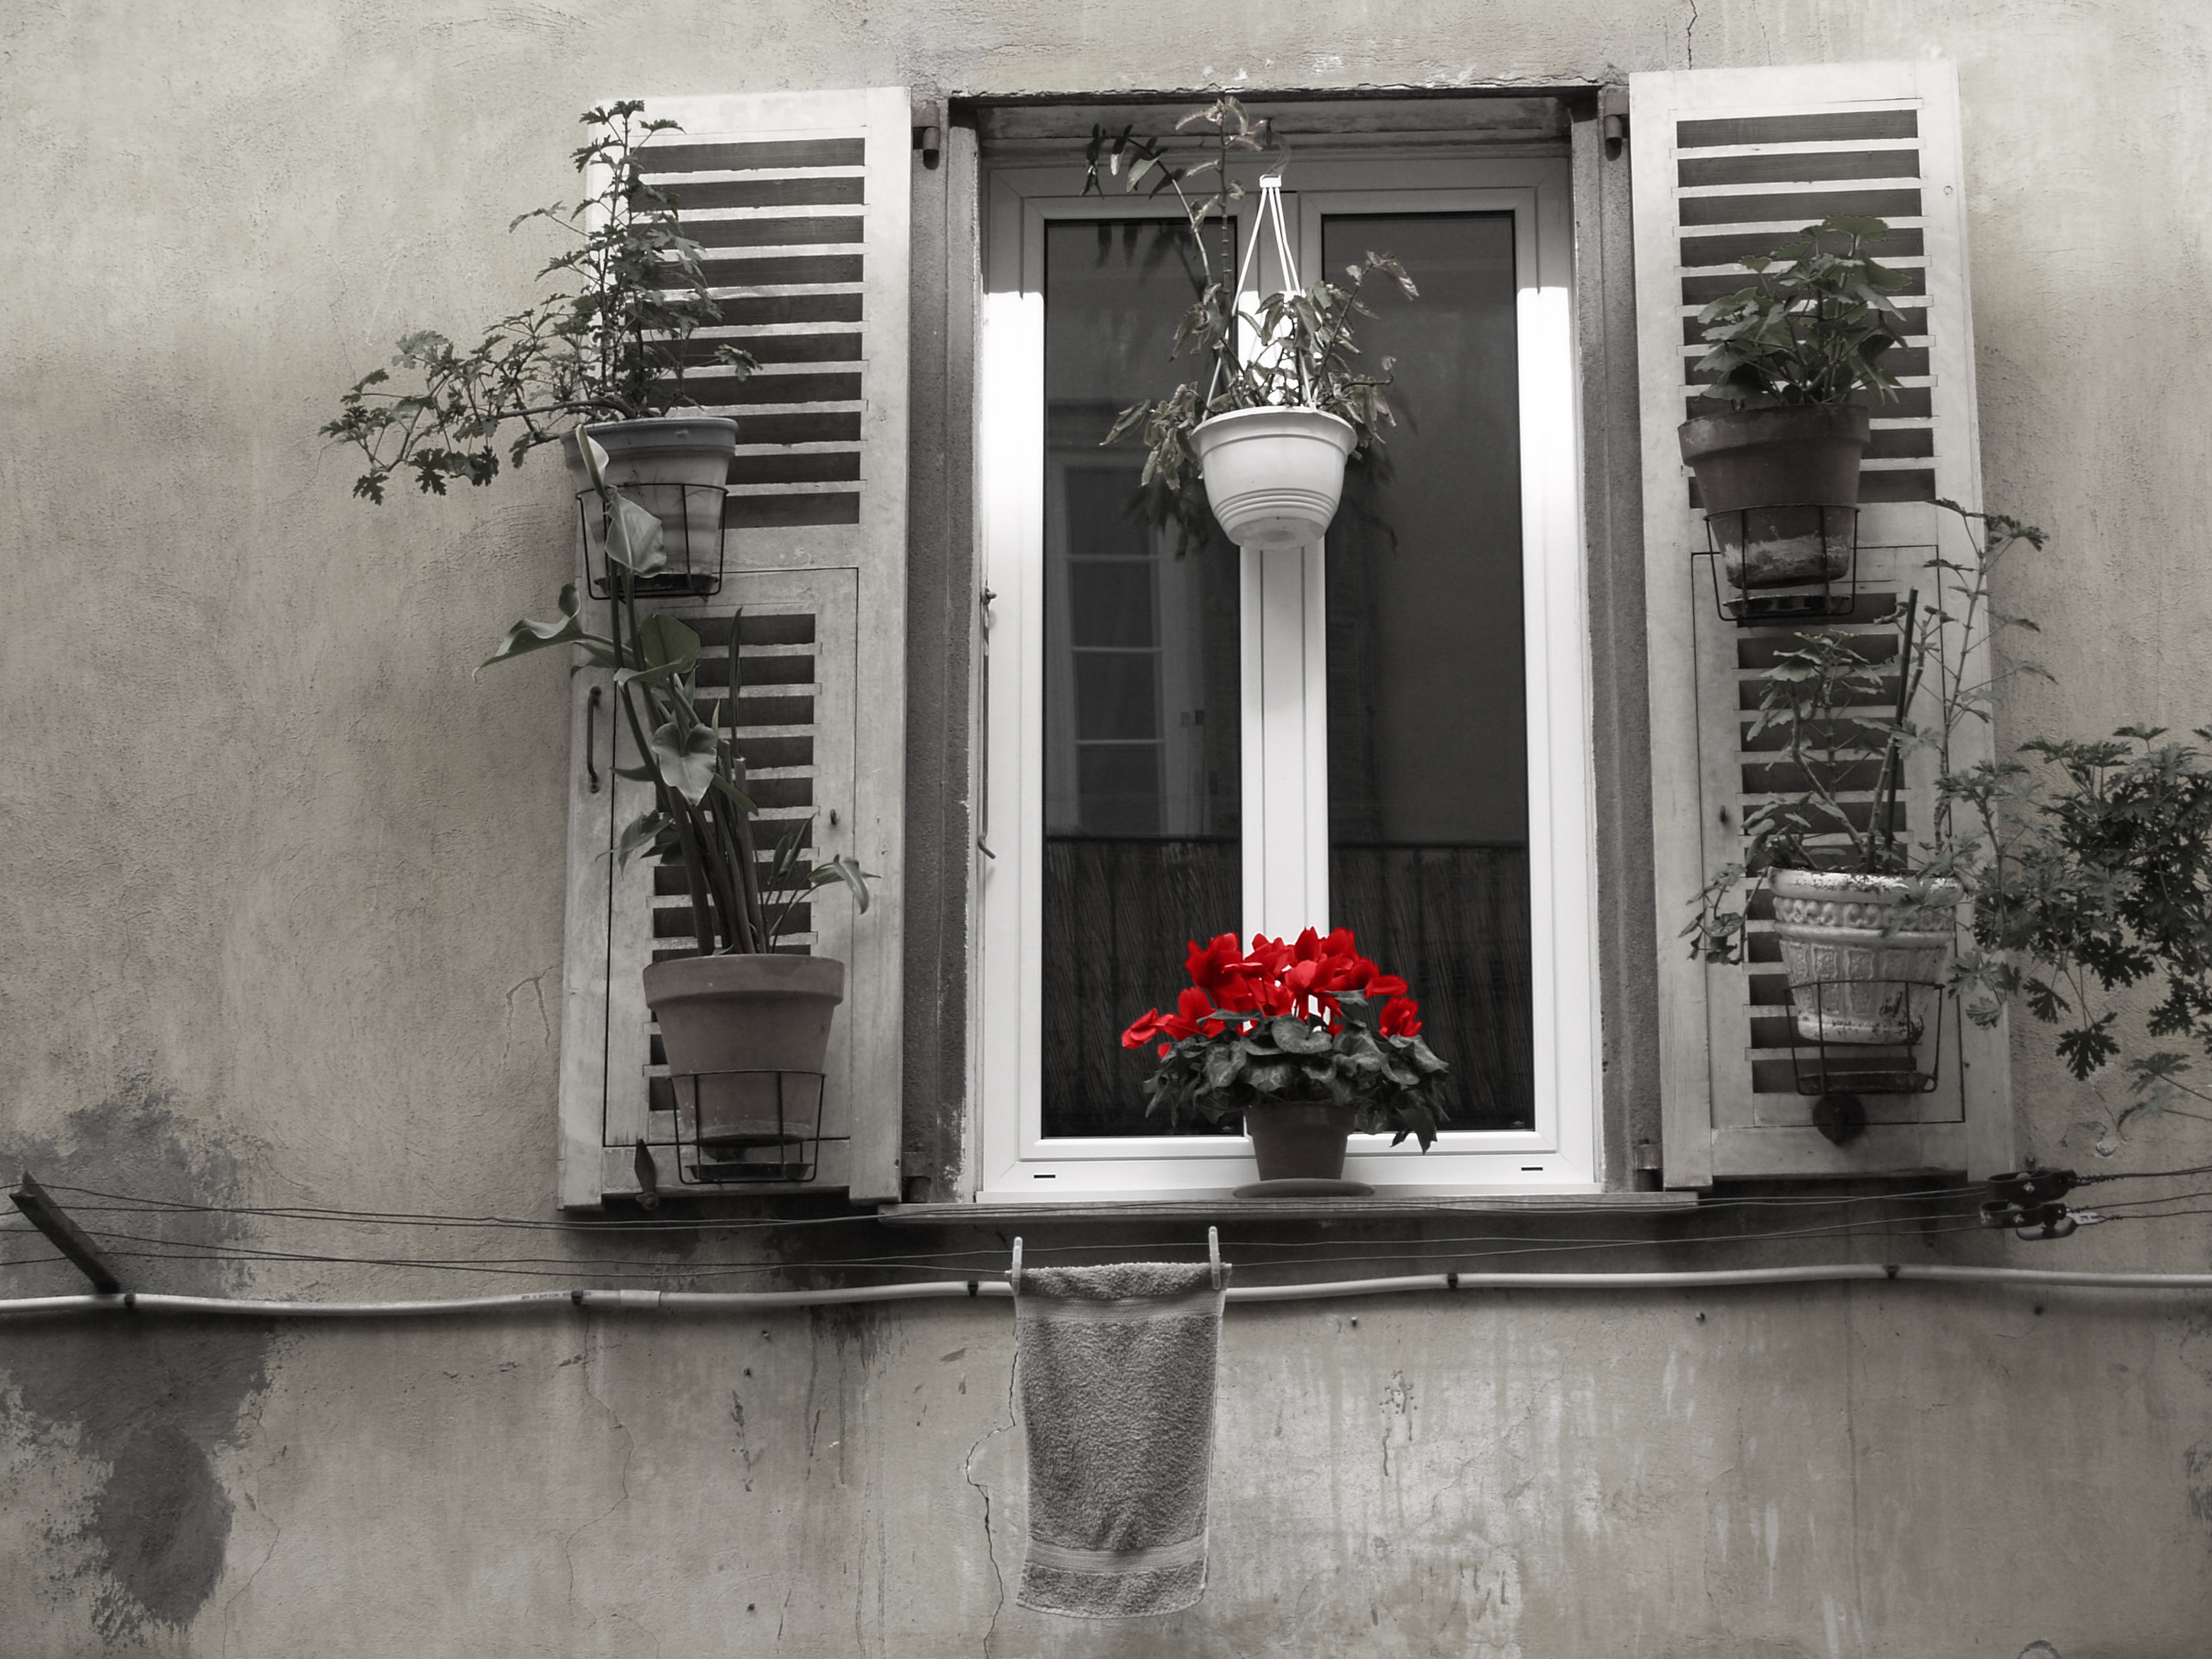
black and white, architecture, white, house, flower, window, home, france, column, red, black, furniture, monochrome, interior design, photograph, monochrome photography